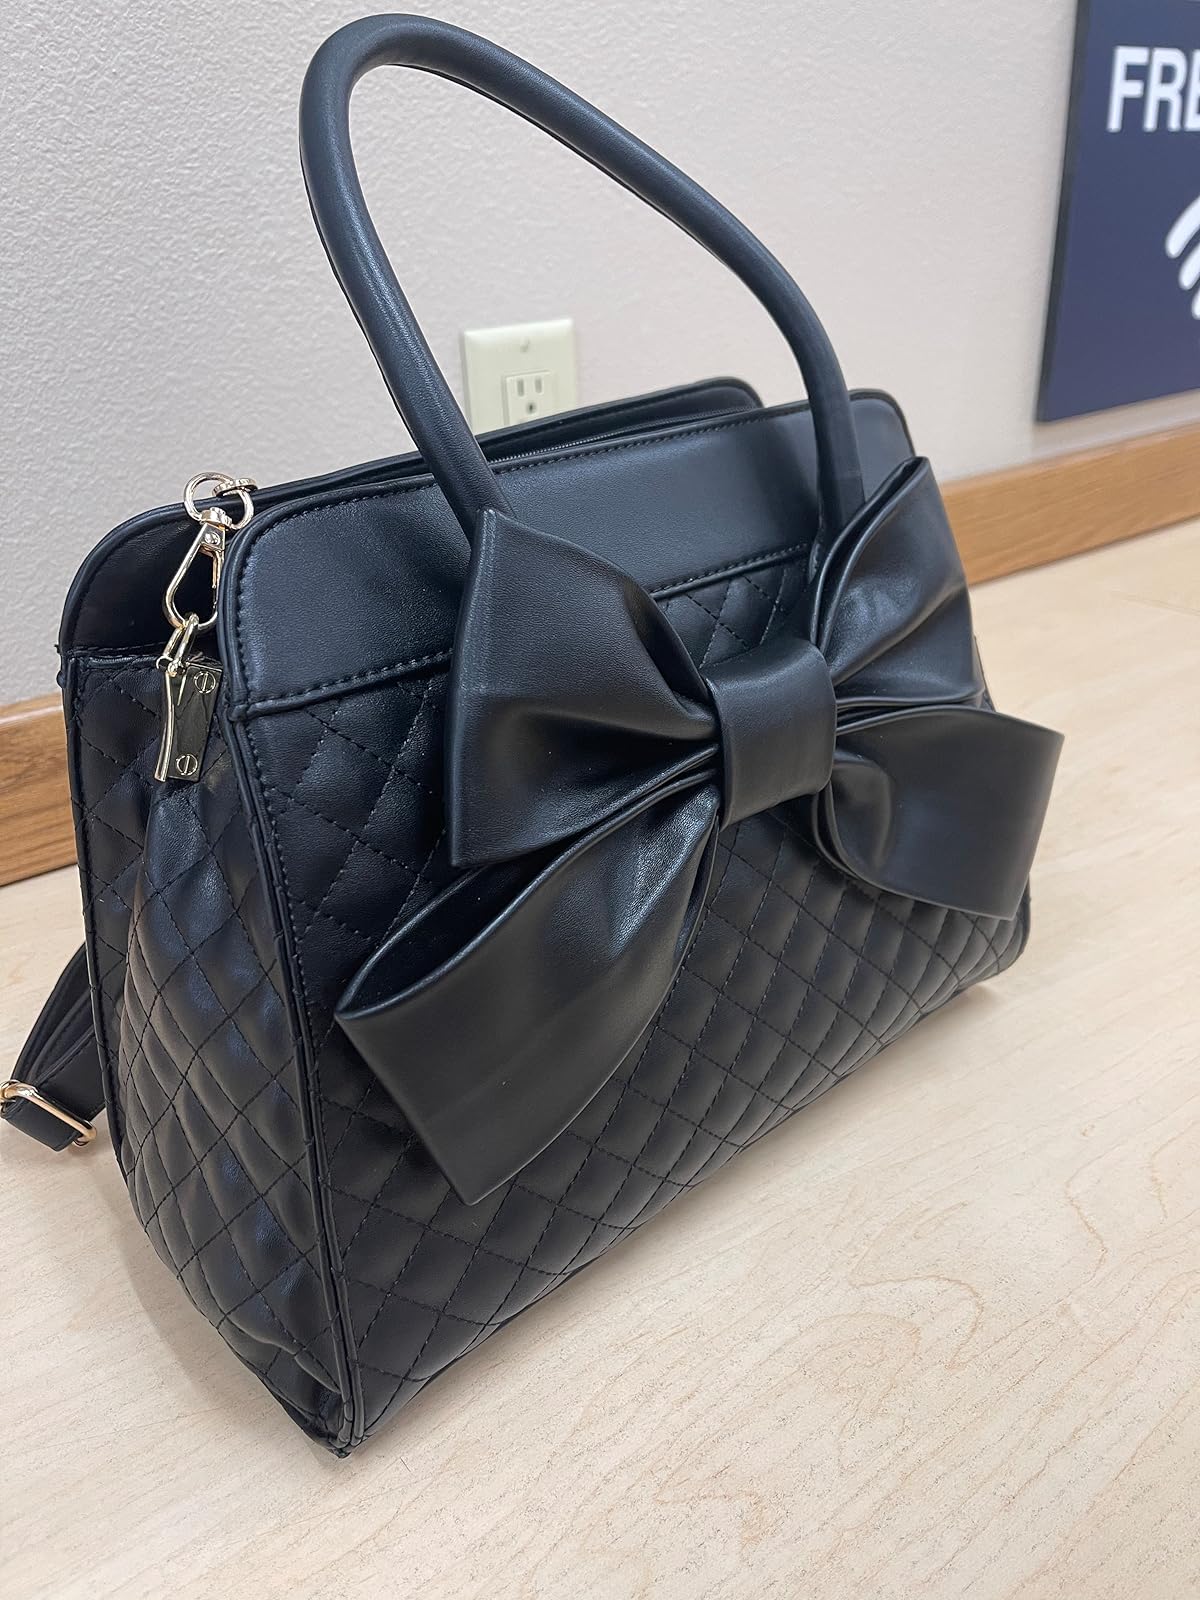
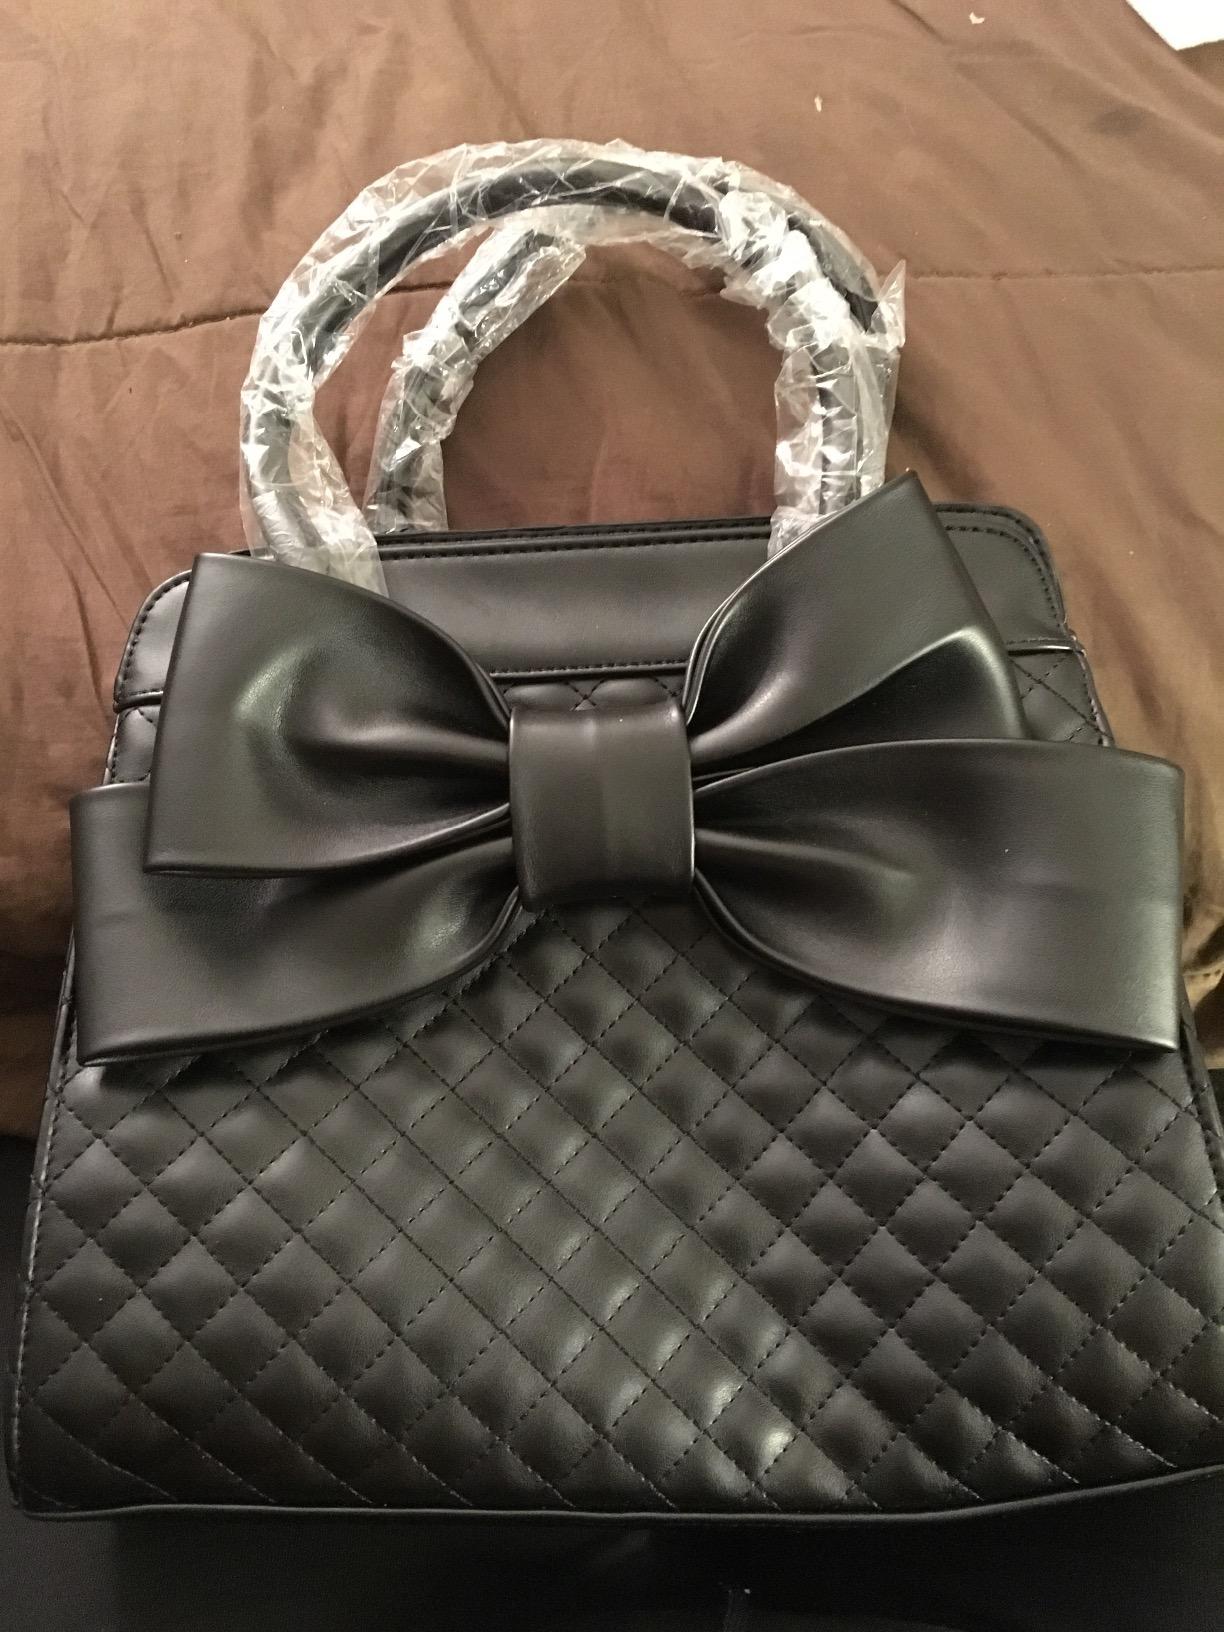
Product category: accessories_handbag
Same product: yes